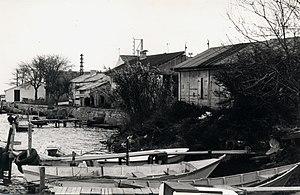
avant leur destruction en 1977 , les anciennes barraques des pêcheurs
Fleury est une commune française située dans le département de l'Aude en région Occitanie.